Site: brandenburg
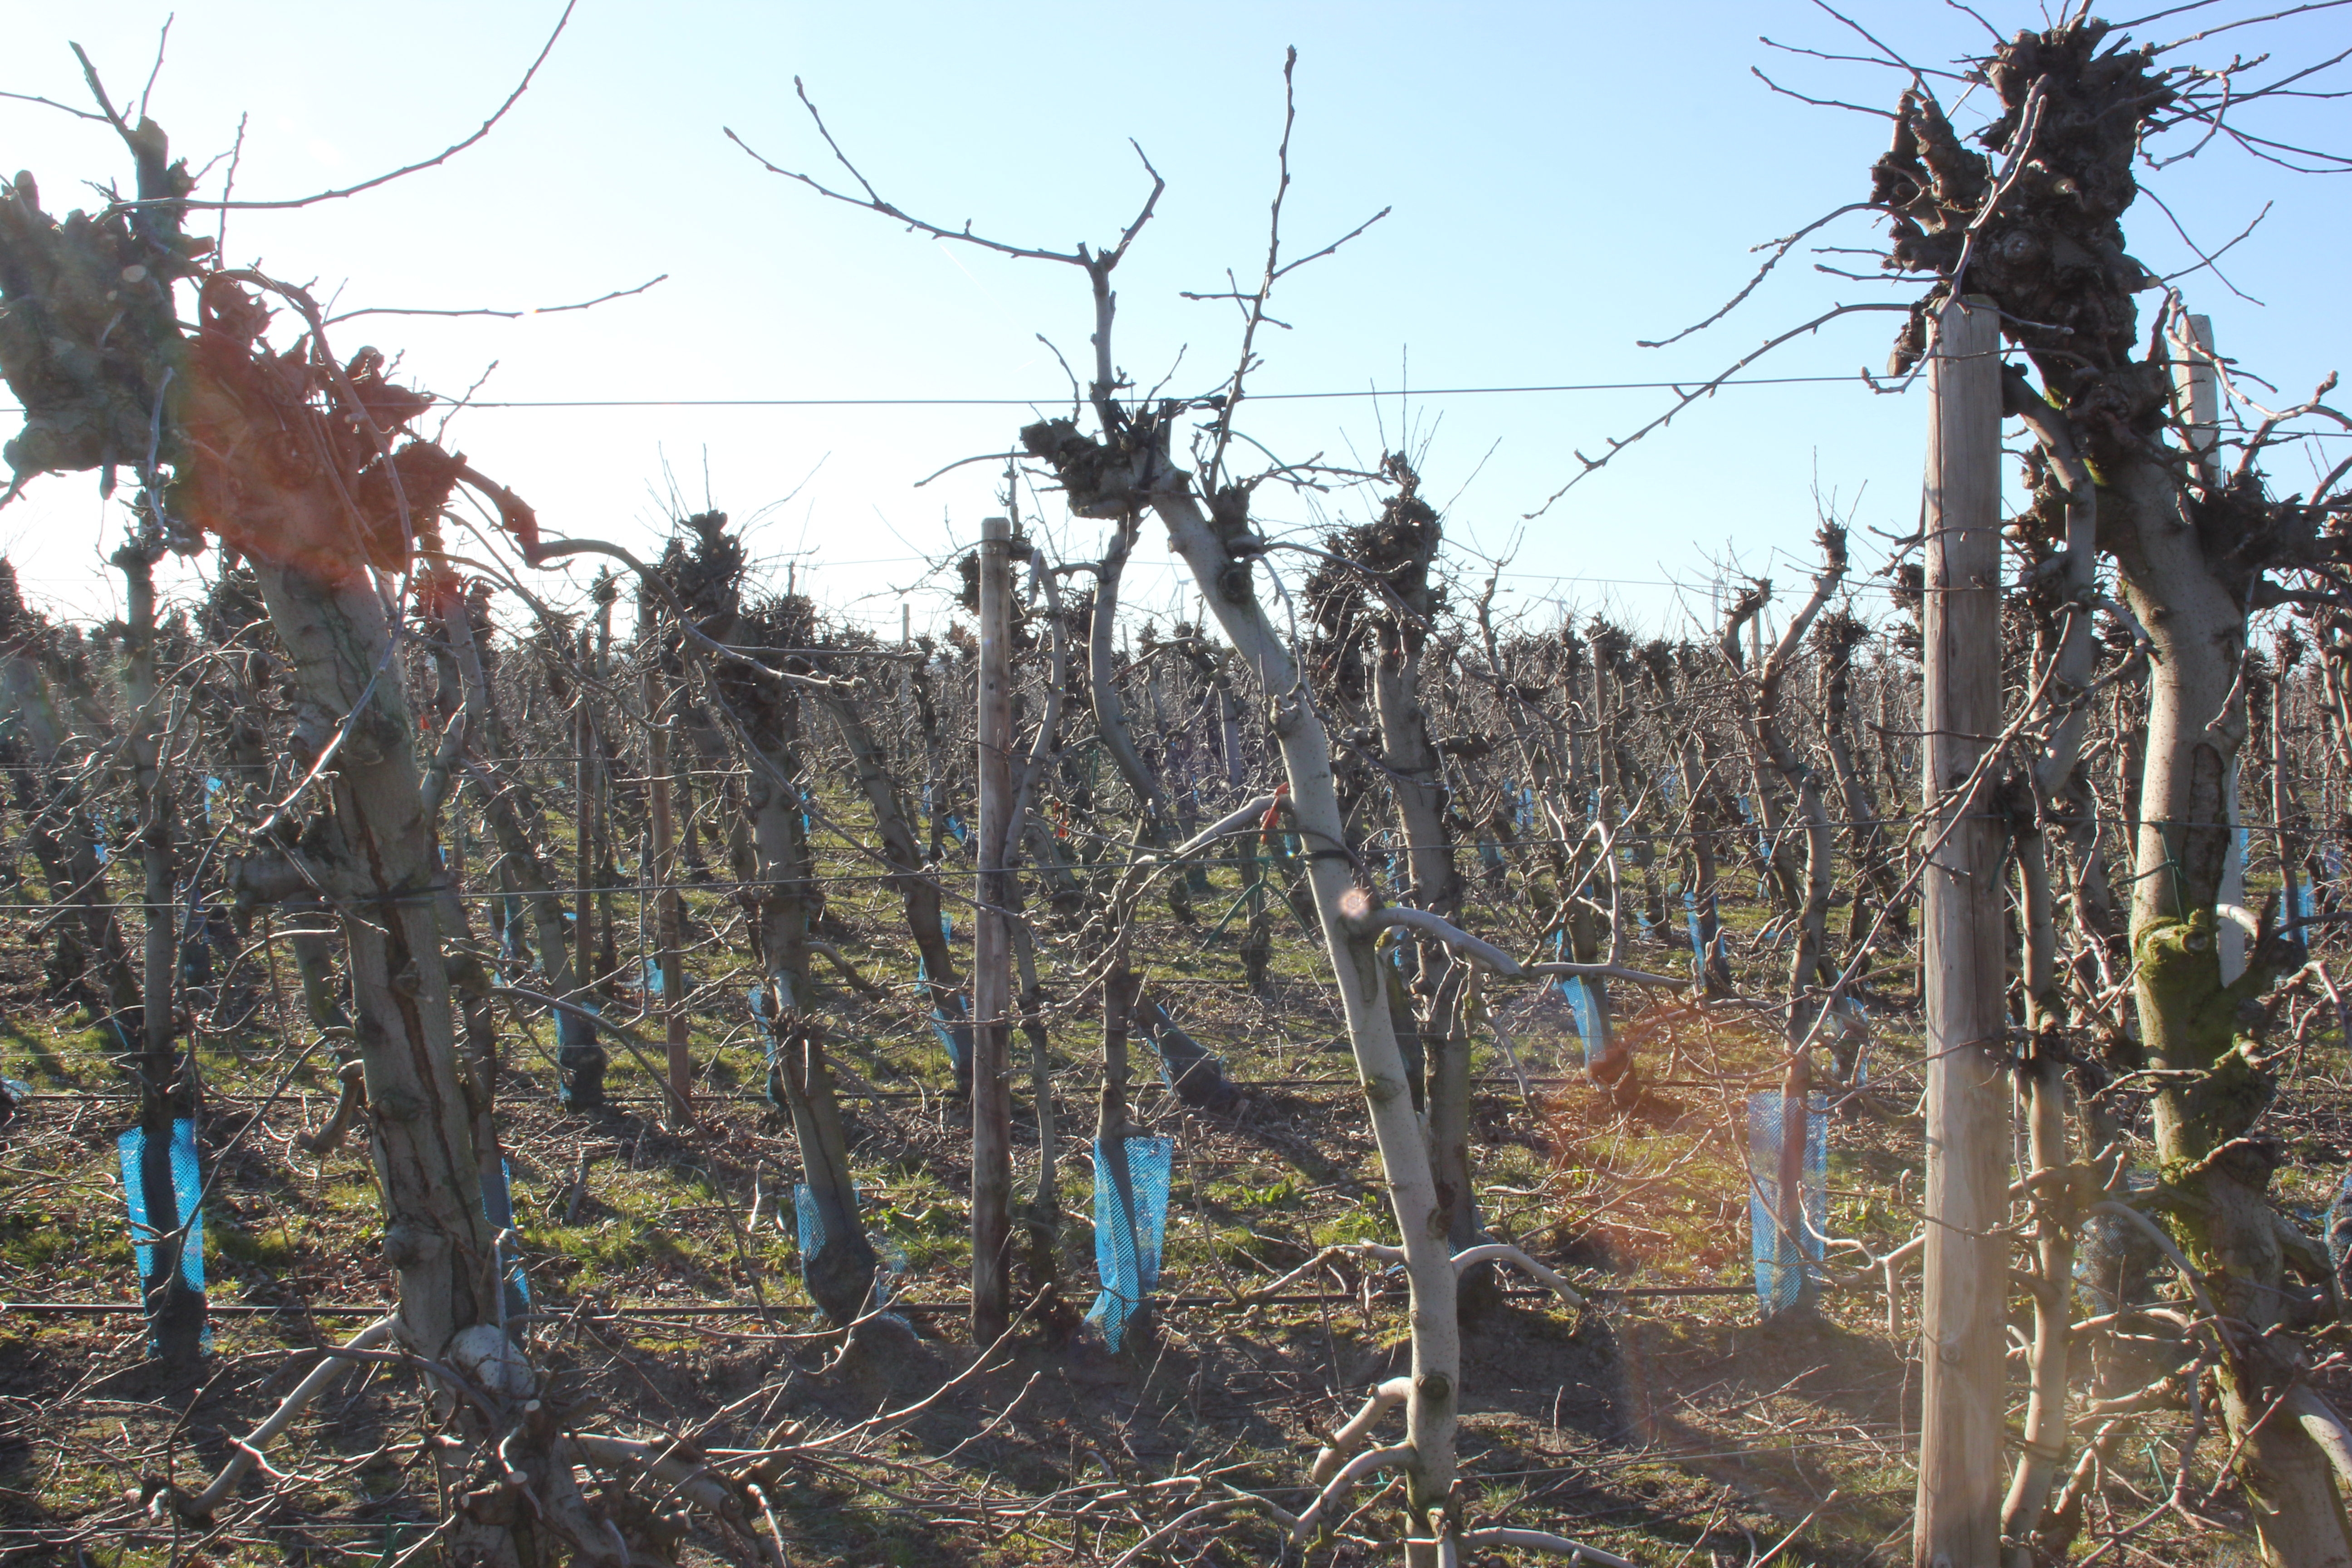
Growth stage (BBCH 03): Bud development